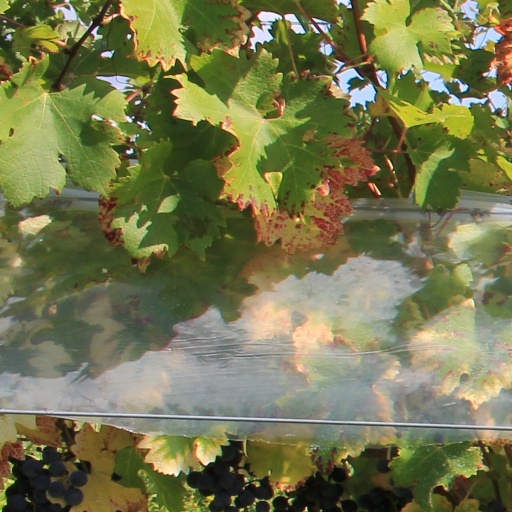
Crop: grape